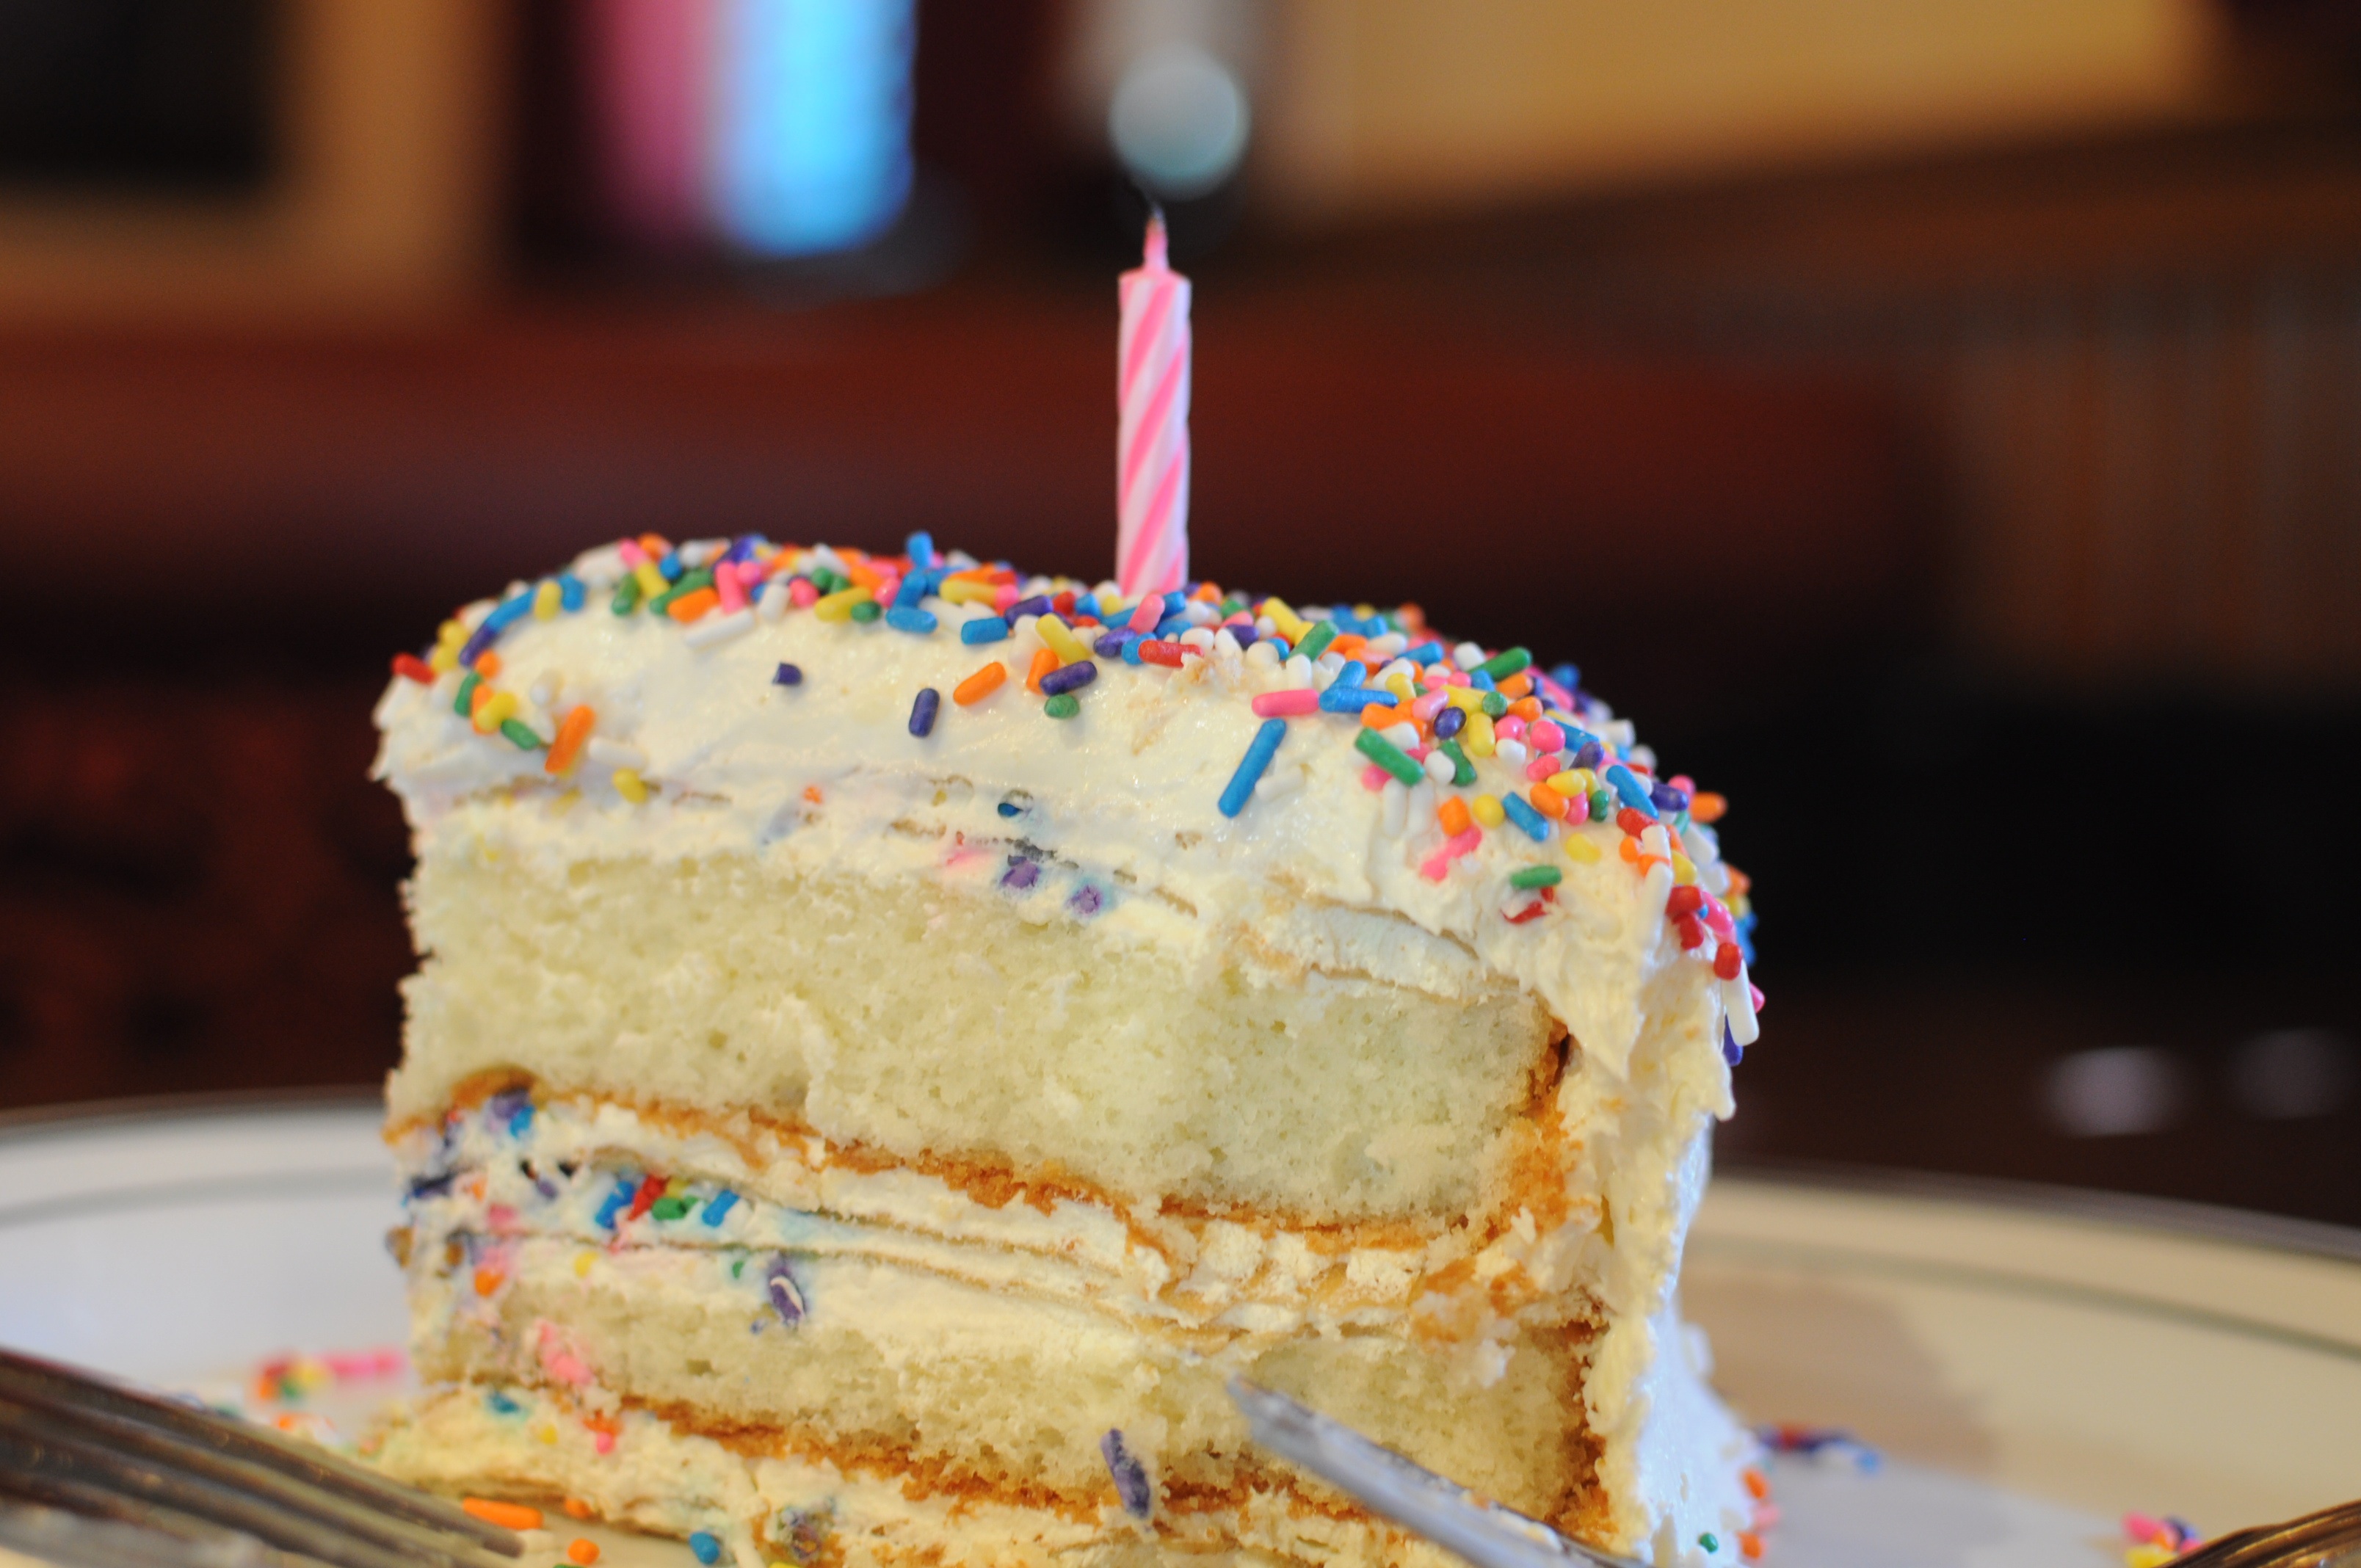
food, baking, dessert, cake, birthday cake, icing, party, sweetness, baked goods, flavor, buttercream, cake decorating